Krastyu Zlatarev

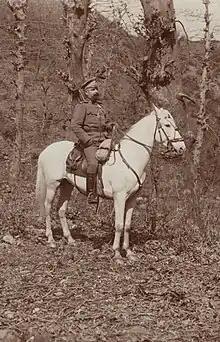
Major General (Lieutenant General) Krastyu Zlatarev looking ahead as Commander of the 11th Macedonian Infantry Division - 1916

Krastyu Christ Zlatarev was a Bulgarian officer, and commanded the 11th Macedonian Infantry Division throughout World War I.